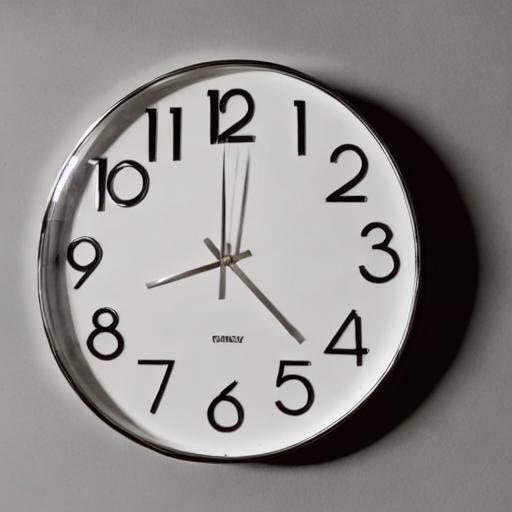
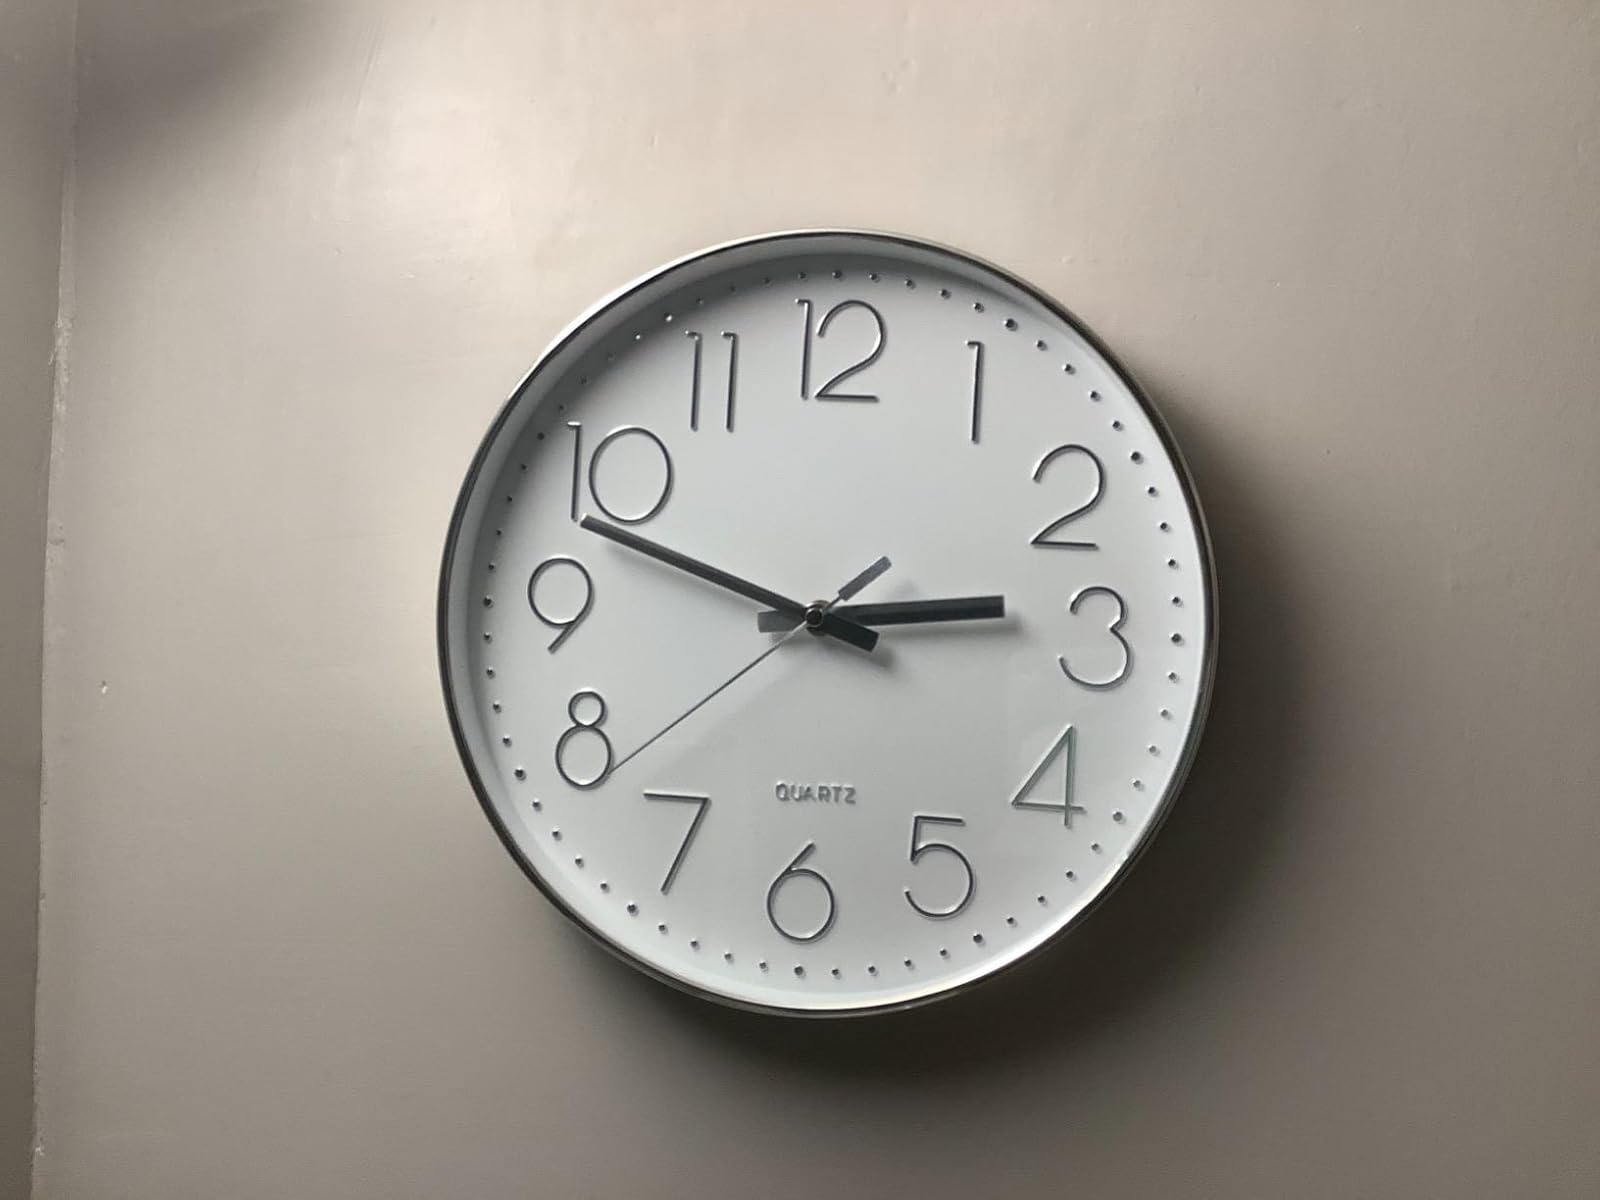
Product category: clock
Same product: no